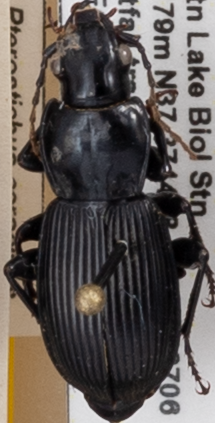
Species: Pterostichus coracinus
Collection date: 2021-06-29
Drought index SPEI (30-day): -0.03
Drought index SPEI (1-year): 0.47
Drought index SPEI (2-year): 1.28